Grevillea longistyla

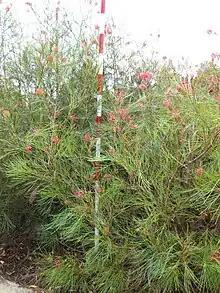
Habit in the Royal Botanic Gardens, Cranbourne

Grevillea longistyla is a species of flowering plant in the family Proteaceae and is endemic to Queensland in Australia. It is a shrub with divided leaves with linear lobes or simple, linear leaves, and groups of red to orange-red or bright pink flowers.